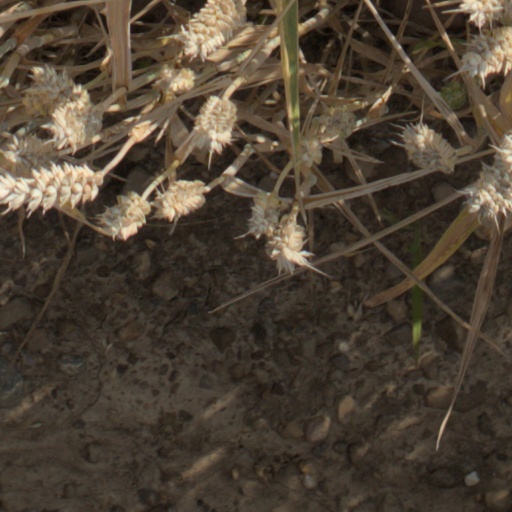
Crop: wheat